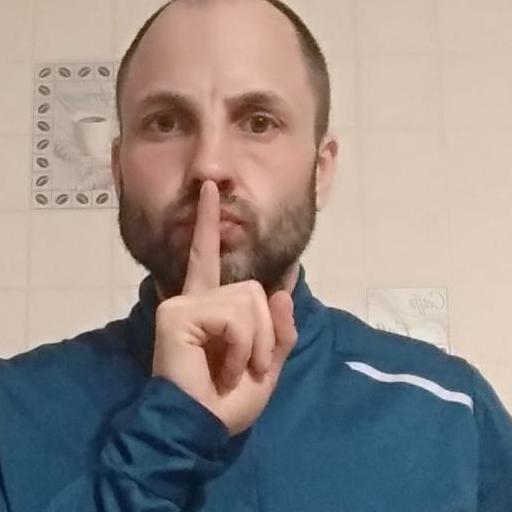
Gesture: mute